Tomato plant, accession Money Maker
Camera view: bottom (45 deg); turntable rotation: 120 degrees
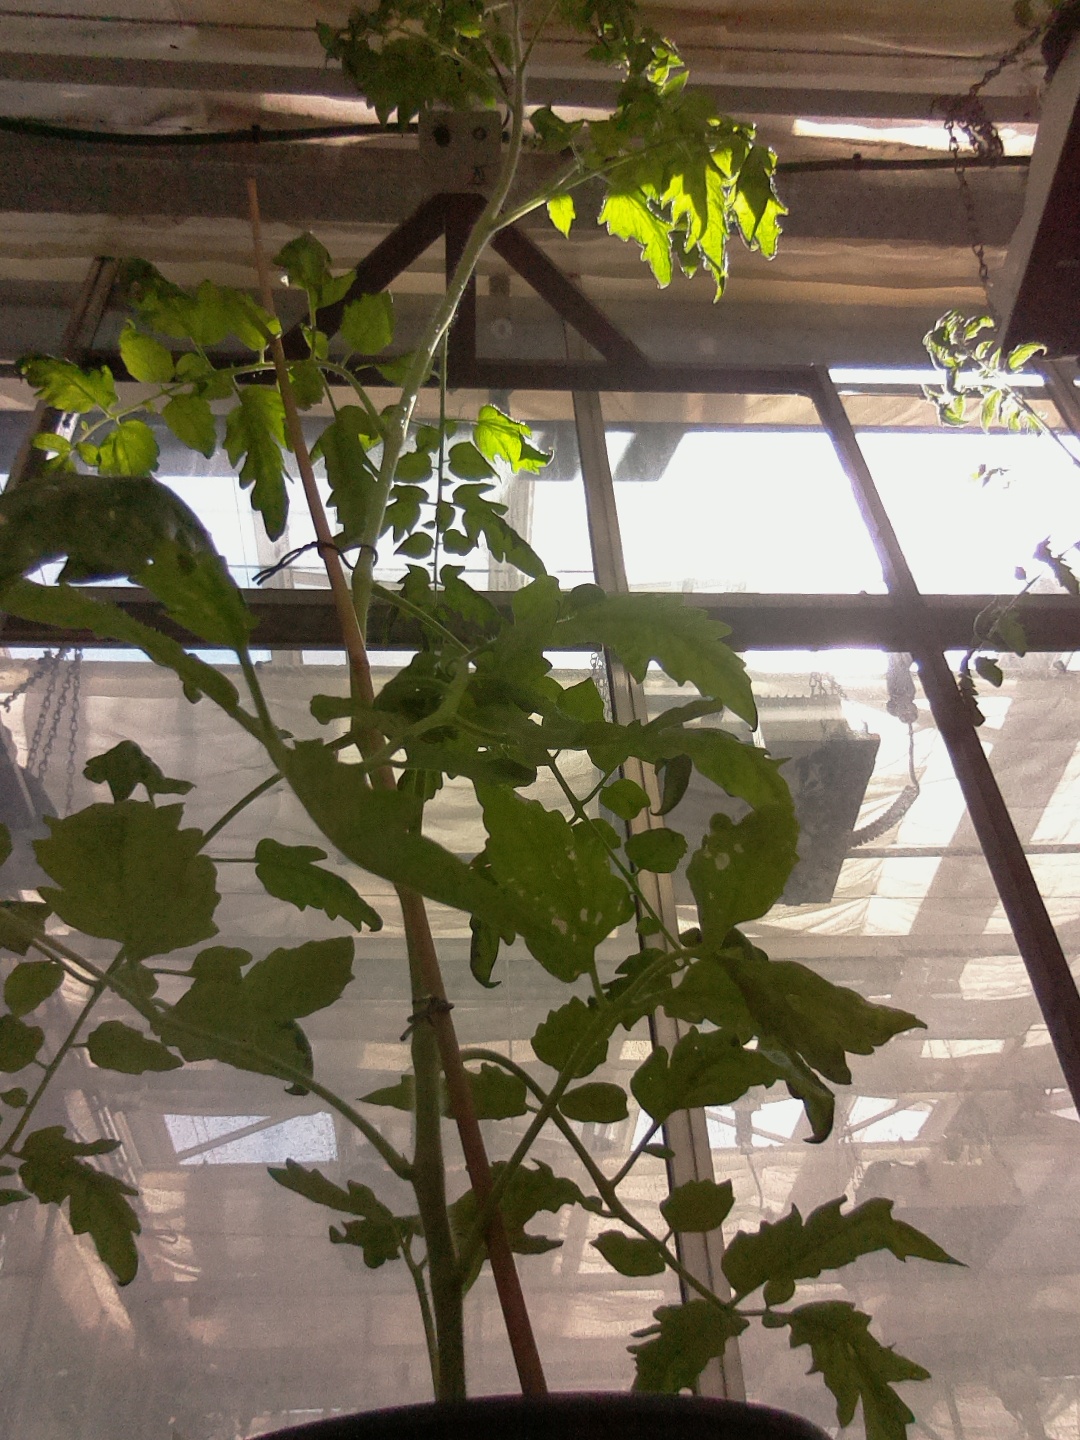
BBCH growth stage 52: 2 inflorescences visible